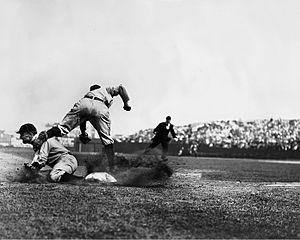
Au baseball, un triple est un coup sûr qui permet au frappeur de courir jusqu'au troisième but sans erreur de la défense. 49 joueurs ont frappé au moins 150 triples pendant leurs carrière en Ligue majeure de baseball, le meneur de tous les temps étant Sam Crawford avec 309. La plupart des joueurs de ce classement ont terminé leur carrière avant 1940.